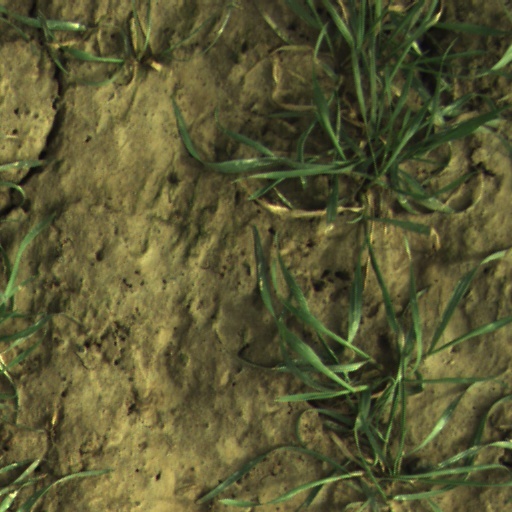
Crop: wheat